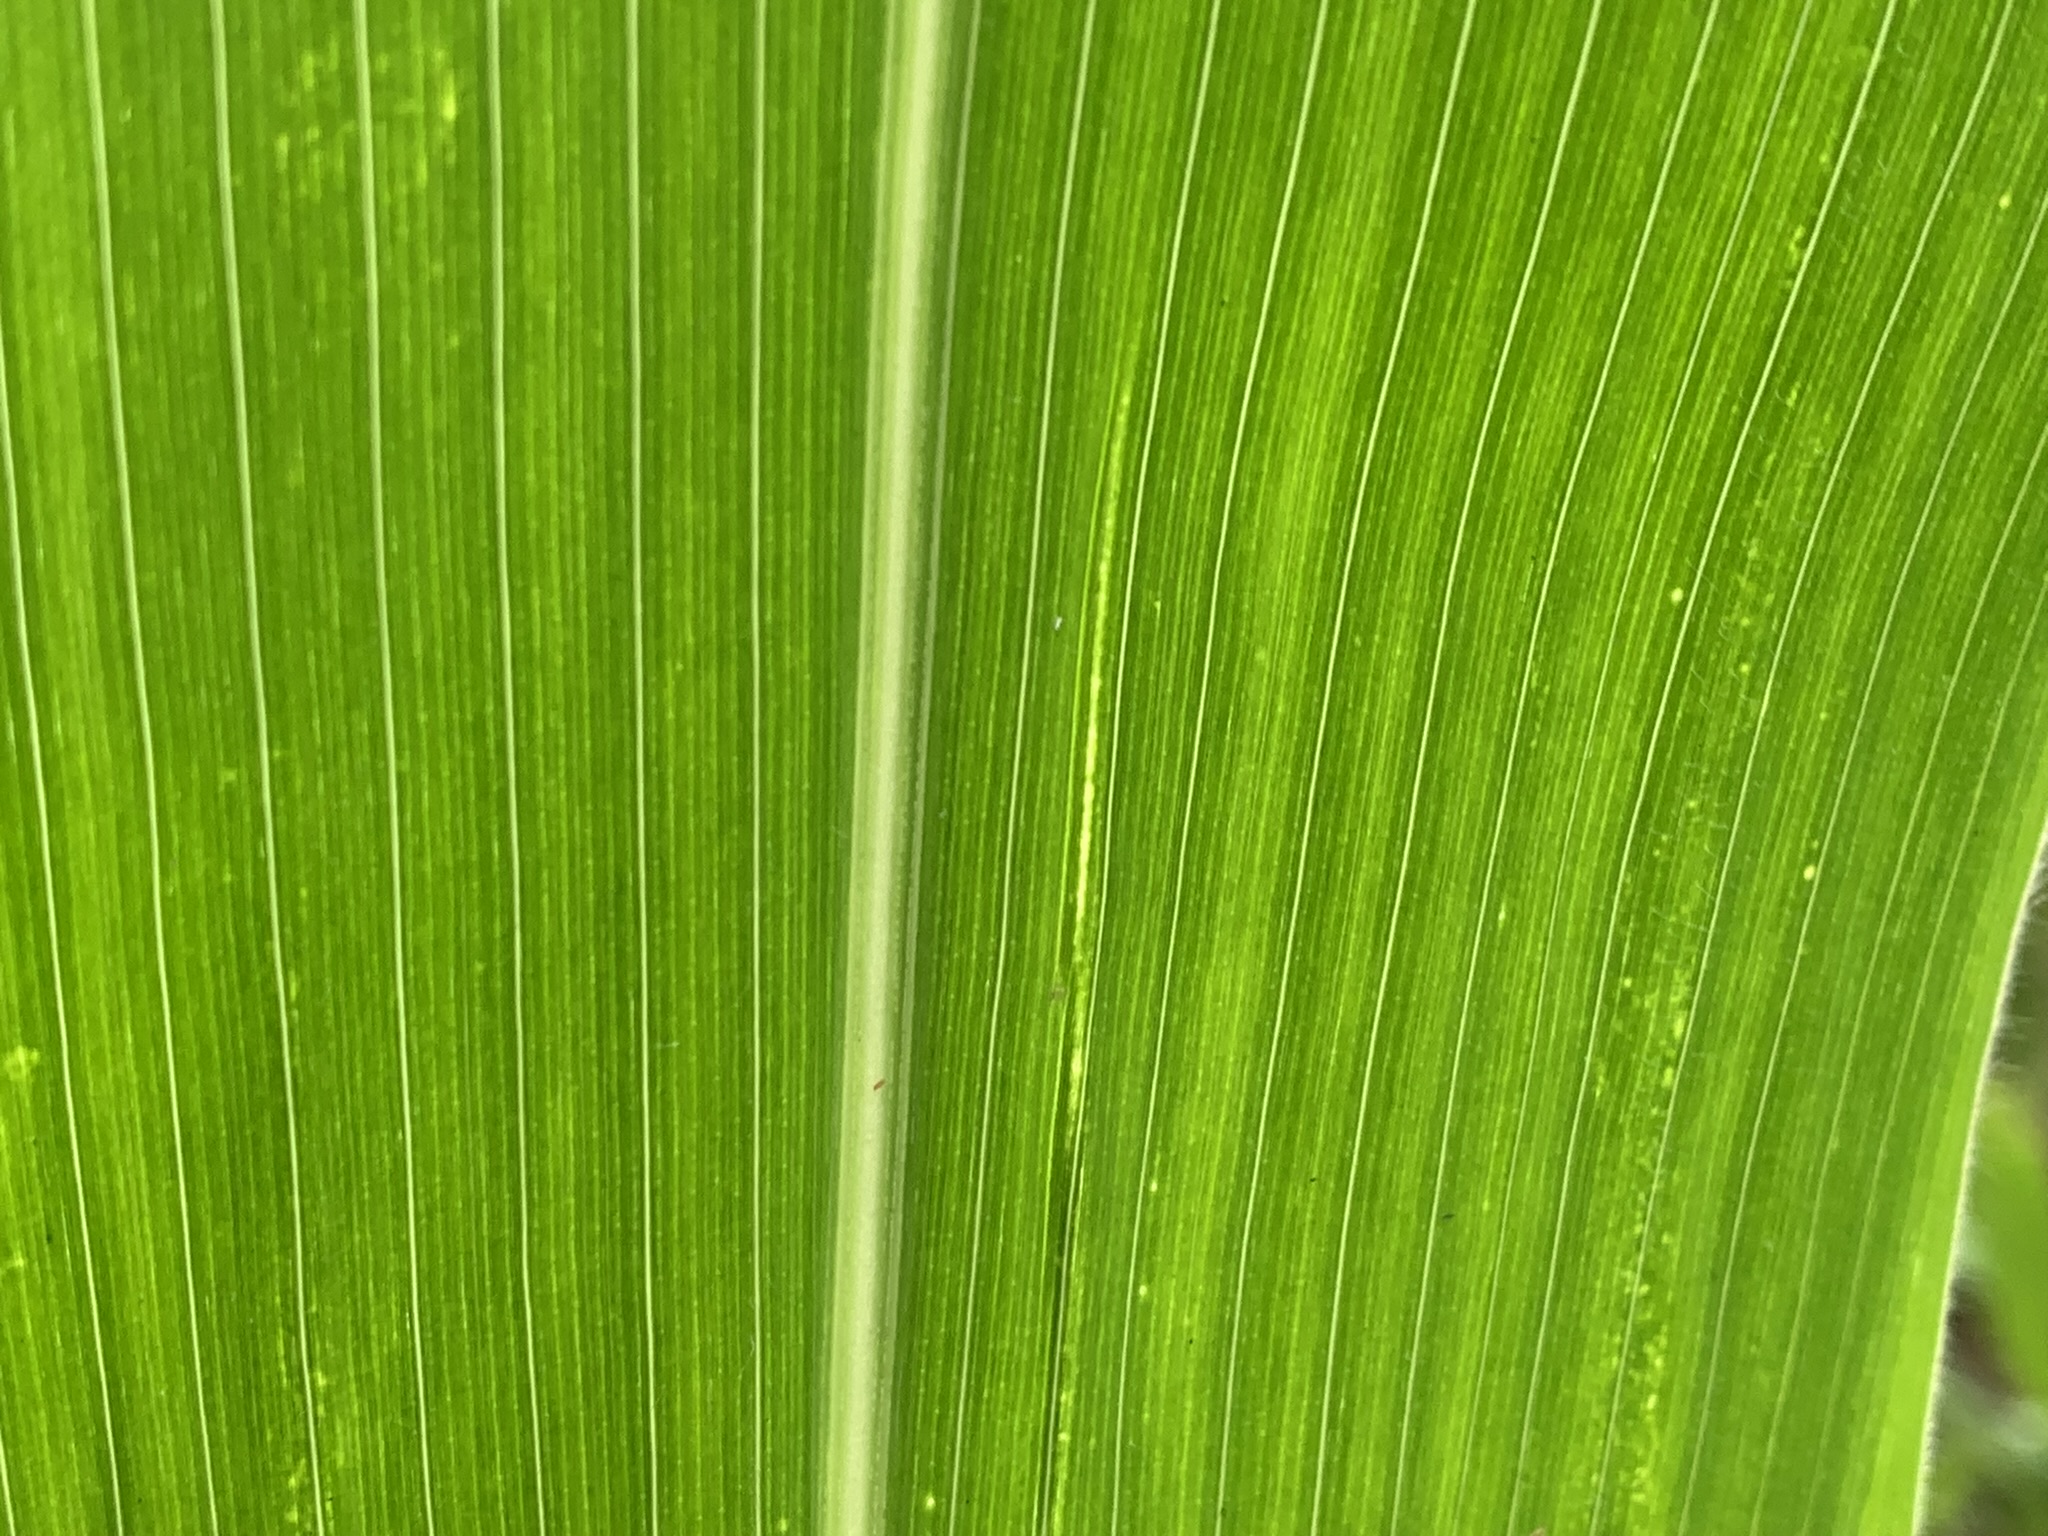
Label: Healthy